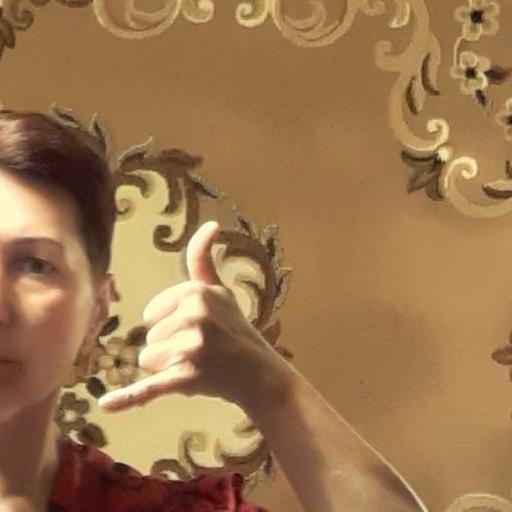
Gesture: call